Chemotherapy

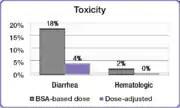
5-FU dose management avoids serious side effects experienced with BSA dosing.

In the same study, investigators compared the incidence of common 5-FU-associated grade 3/4 toxicities between the dose-adjusted people and people dosed per BSA. The incidence of debilitating grades of diarrhea was reduced from 18% in the BSA-dosed group to 4% in the dose-adjusted group and serious hematologic side effects were eliminated. Because of the reduced toxicity, dose-adjusted patients were able to be treated for longer periods of time. BSA-dosed people were treated for a total of 680 months while people in the dose-adjusted group were treated for a total of 791 months. Completing the course of treatment is an important factor in achieving better treatment outcomes.